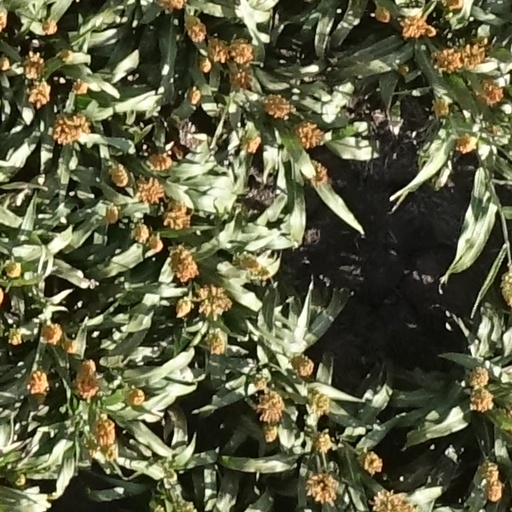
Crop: sorghum